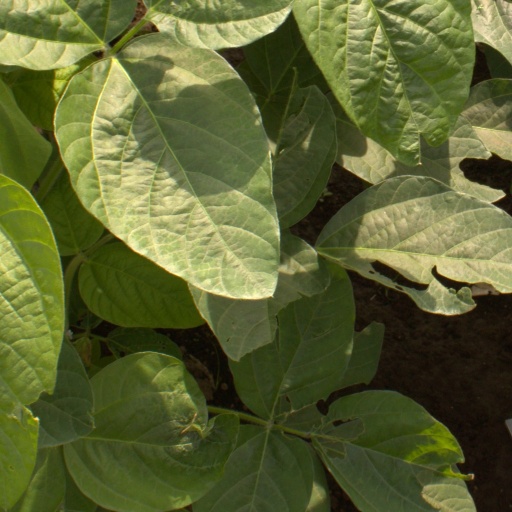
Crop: soybean